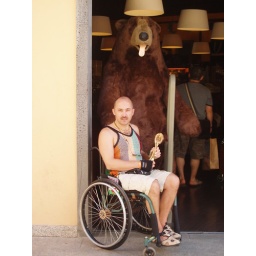
Fuerteventura November 2008 Centrino market daytimeAlan with wooden spoon by Bear (1)